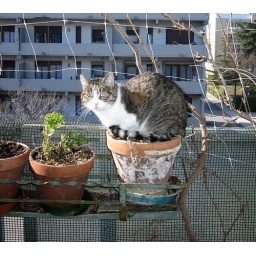
A strange plant in my balcony